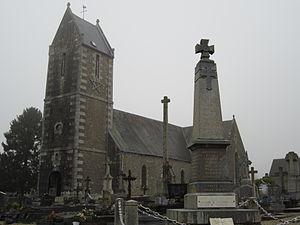
église Notre-Dame de fr:Montabot
Montabot est une commune française, située dans le département de la Manche en région Normandie, peuplée de 280 habitants.